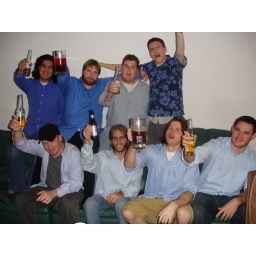
the boys in blue